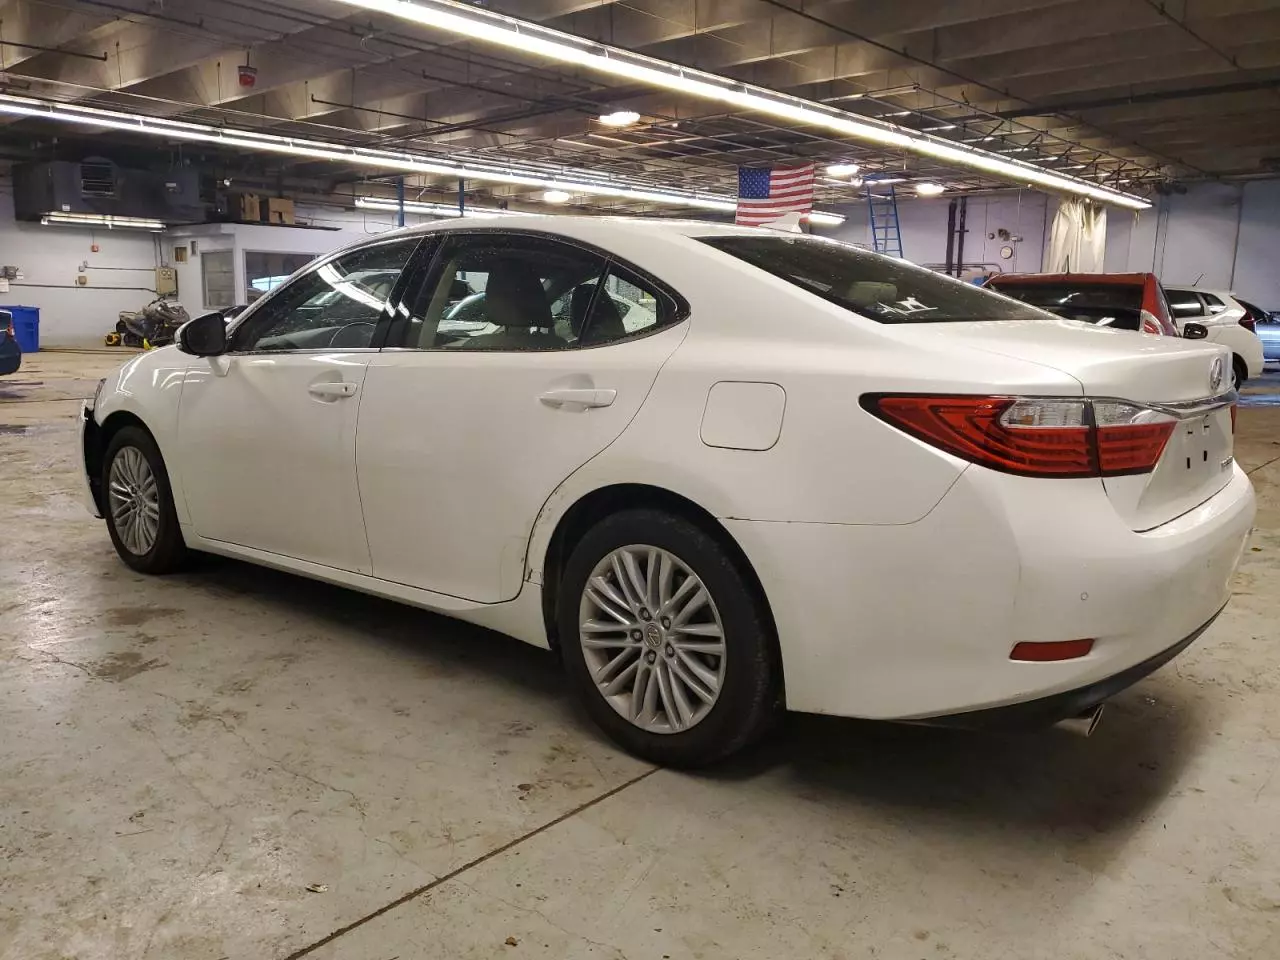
Aucun dommage détecté.
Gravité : aucun